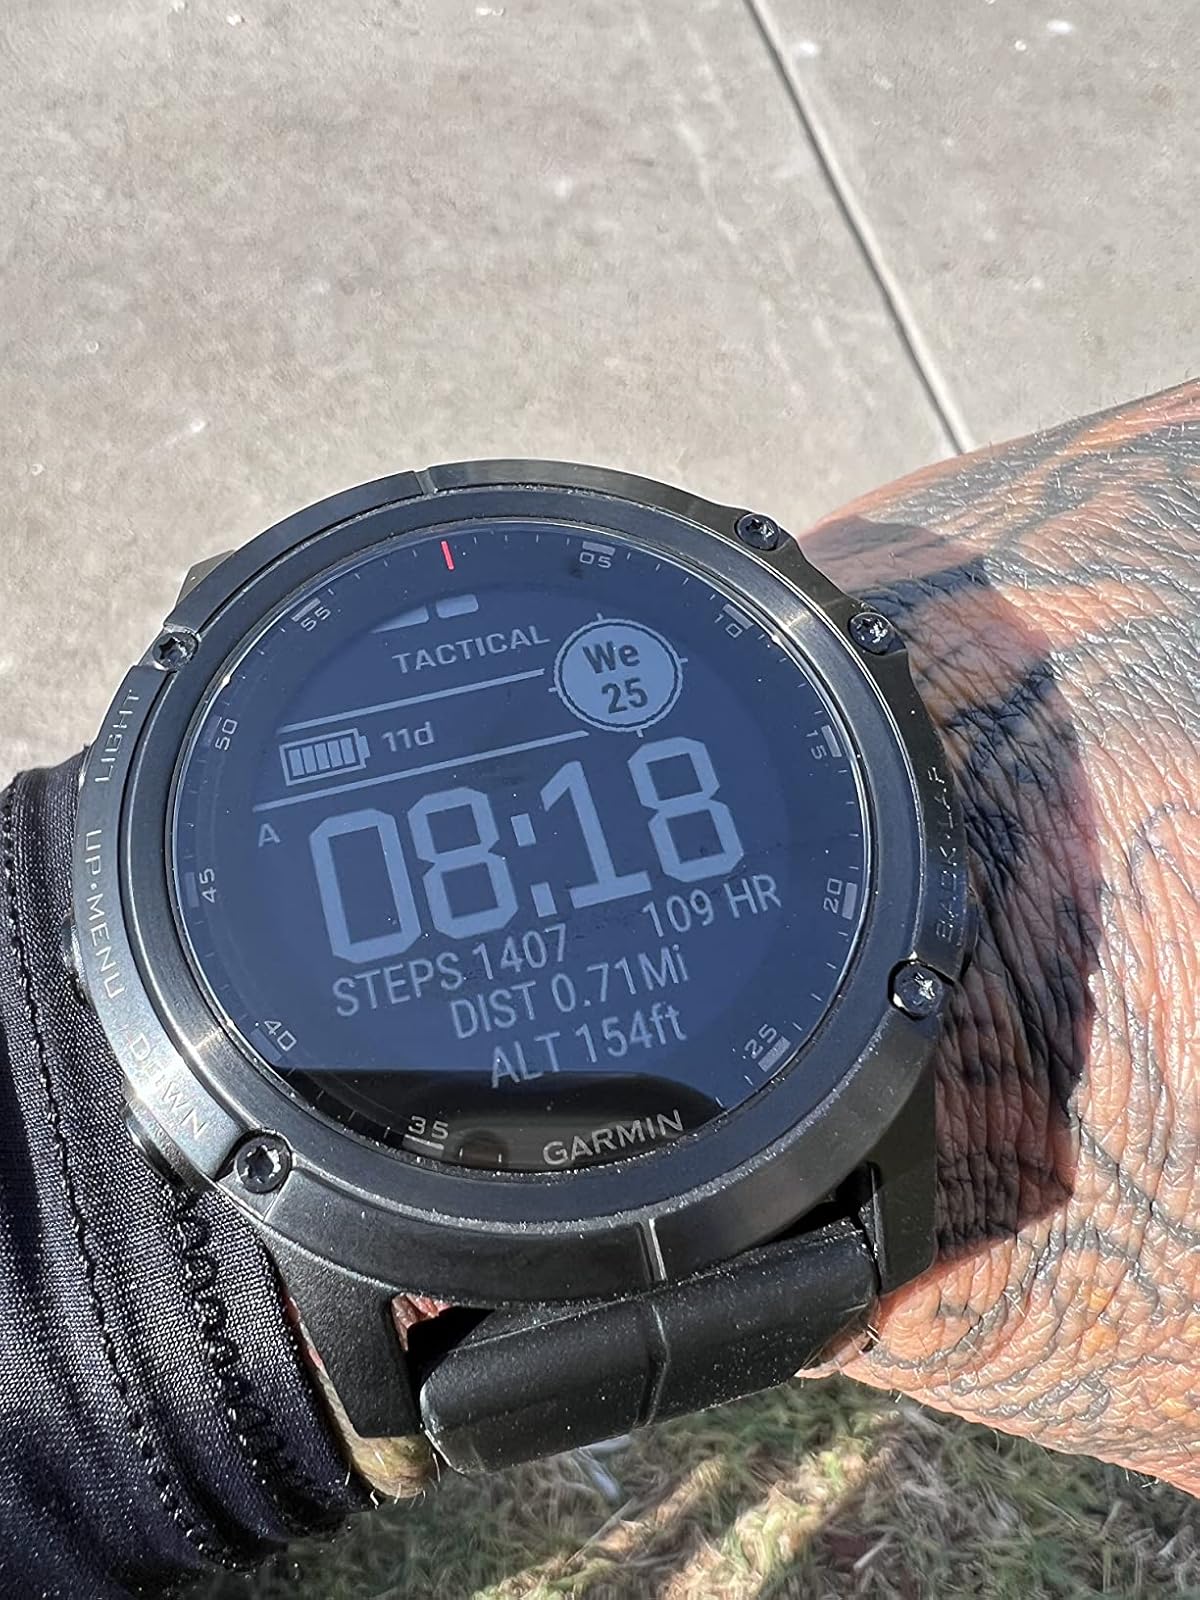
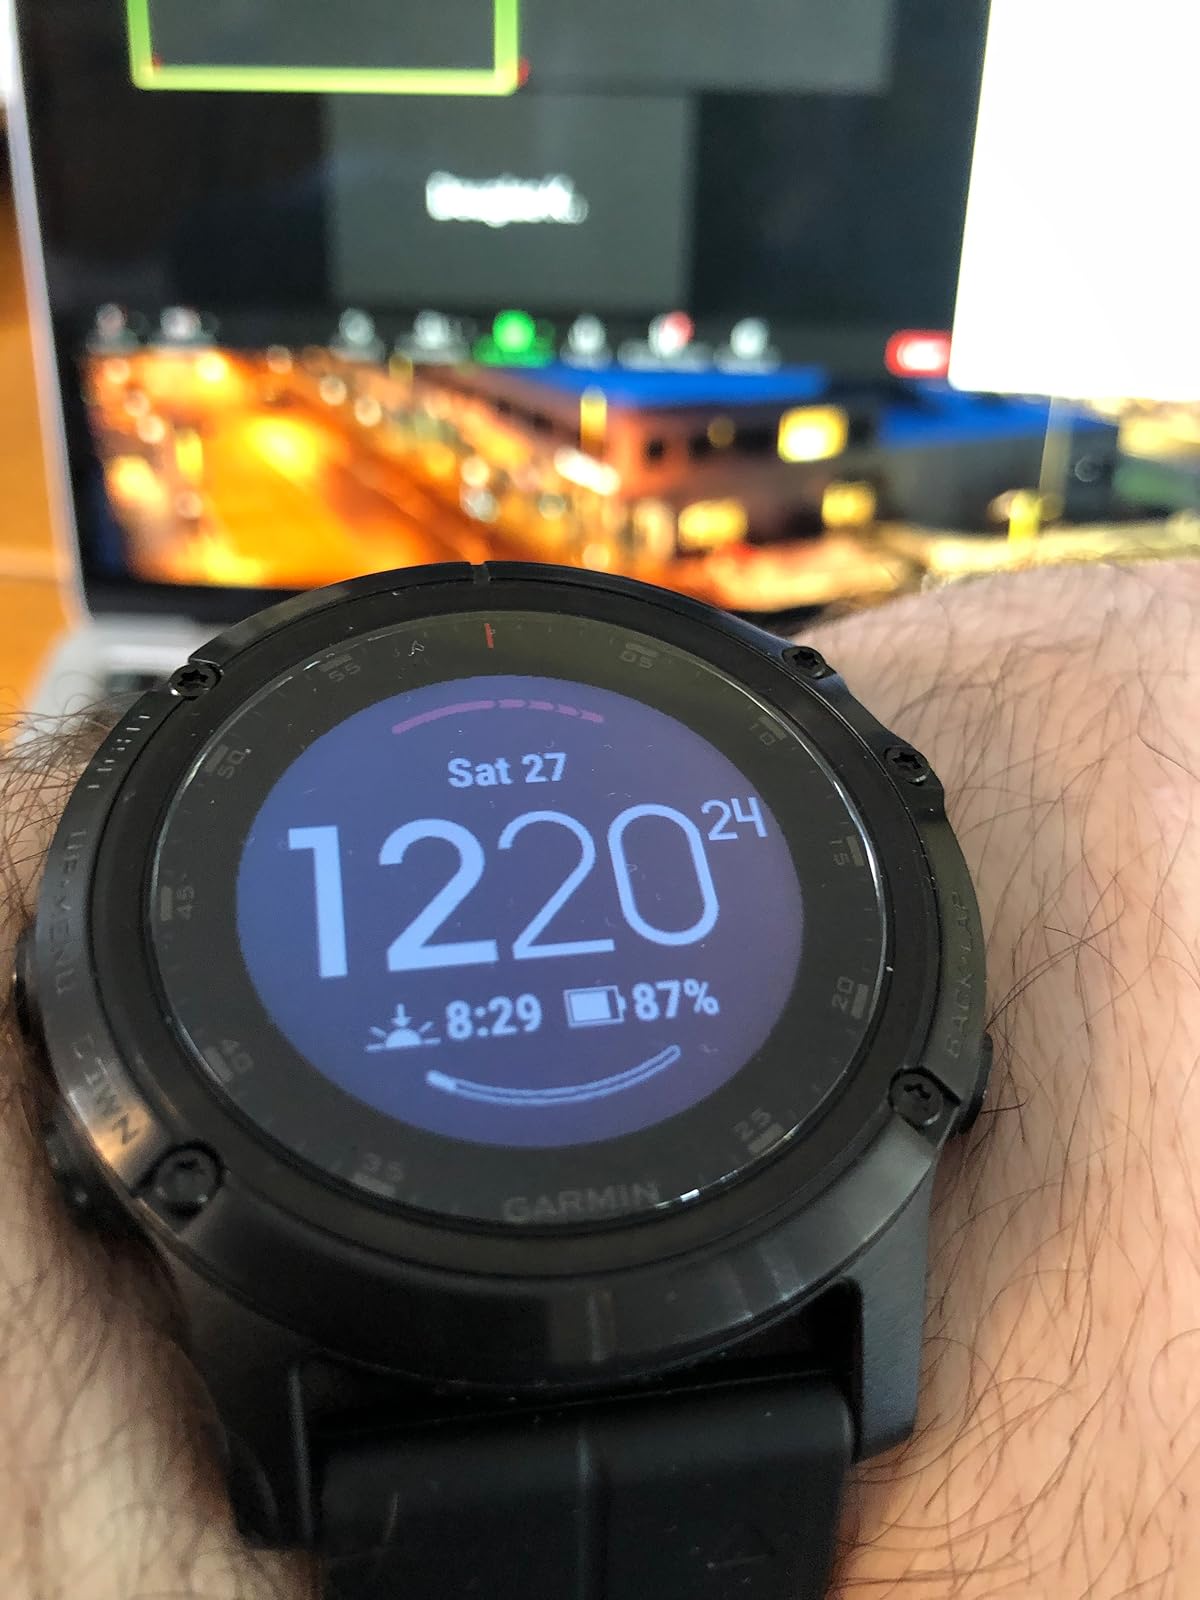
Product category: smartwatch
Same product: yes